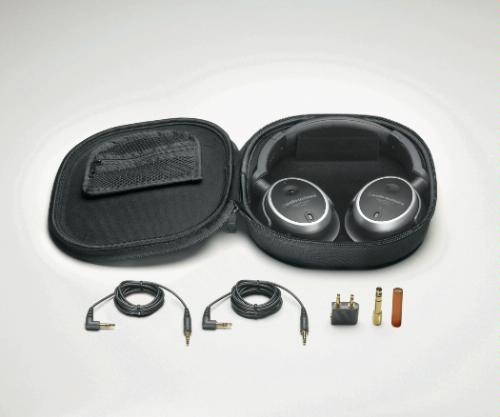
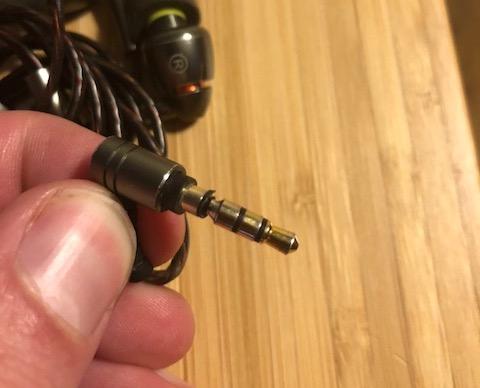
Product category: headphones
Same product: no